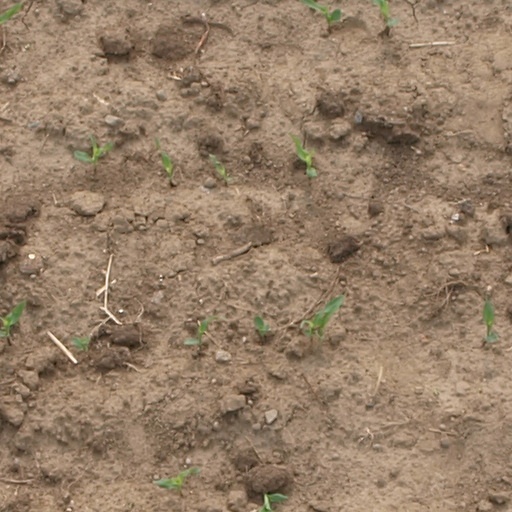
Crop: maize; corn